Siamese–Vietnamese War (1841–1845)

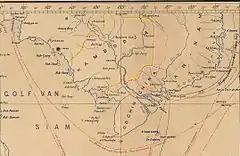
Cambodia provinces (Kambodja) separated from Vietnam and became buffer state between Siam and Vietnam followed by the truce.

In early February 1841, Khmer Krom leaders including Oknha Athikvongsa Tot (Sơn Tốt) and Oknha Vongsa Sangkream Meas led an uprising against Vietnam in Ba Xuyên, modern Sóc Trăng in Sóc Trăng province. Moreover, this Khmer Krom resistance against Vietnam was joined by Chinese immigrants in Southern Vietnam led by a Chinese merchant named Trần Lâm or Chen Lin (陳林). Dương Văn Phong, who had been in Tĩnh Biên after the defeat of the Khmer Kroms there, sailed his Vietnamese fleet to successfully crush another Khmer Krom rebellion at Sóc Trăng. Oknha Athikvongsa Tot died in battle but other Khmer leaders fled and regrouped. The Cambodian "Oknha"s sent Oknha Sena Reachea Sangkream the governor of Baribour with a number of Cambodian men to assist the Khmer Kroms at Ba Xuyên. Dương Văn Phong became ill so he sent out his relative to lead Vietnamese troops to attack the Khmer Kroms at Vatt Mahathup temple (Mã Tộc) in late February but the Vietnamese were ambushed and massacred by the Khmer Kroms under Oknha Vongsa Sangkream.